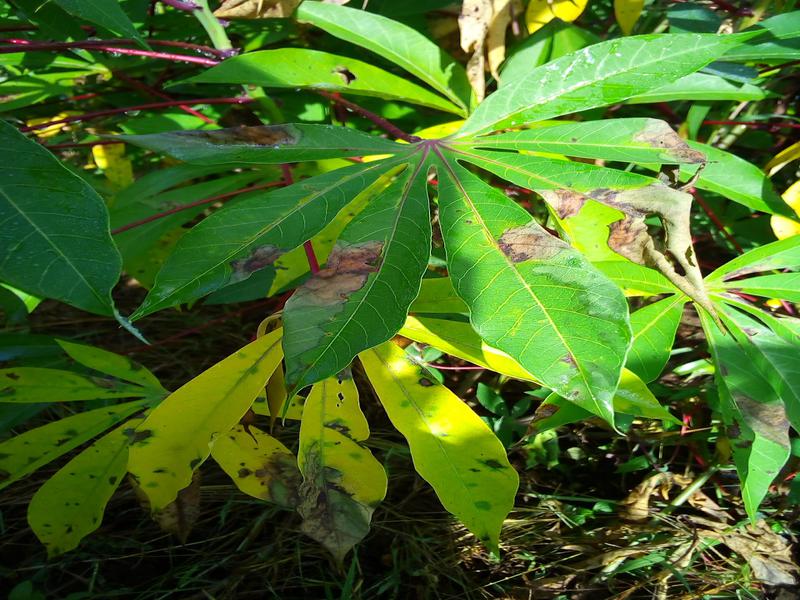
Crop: cassava
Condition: bacterial_blight